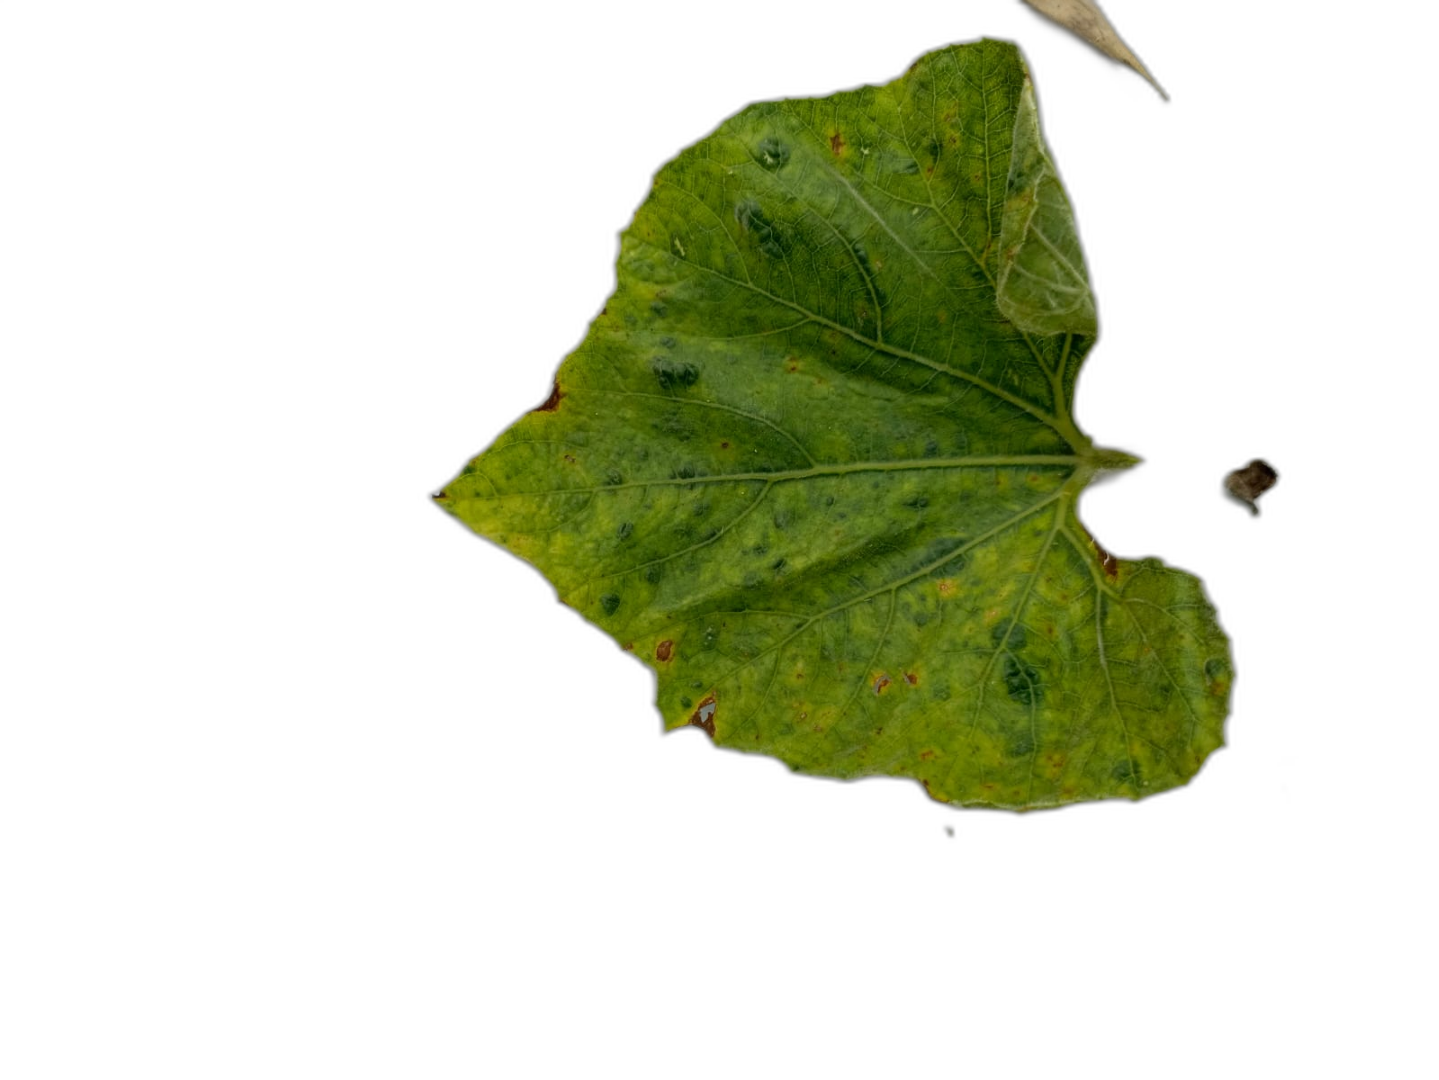
Crop: Bottle Gourd
Label: Mosaic_Virus